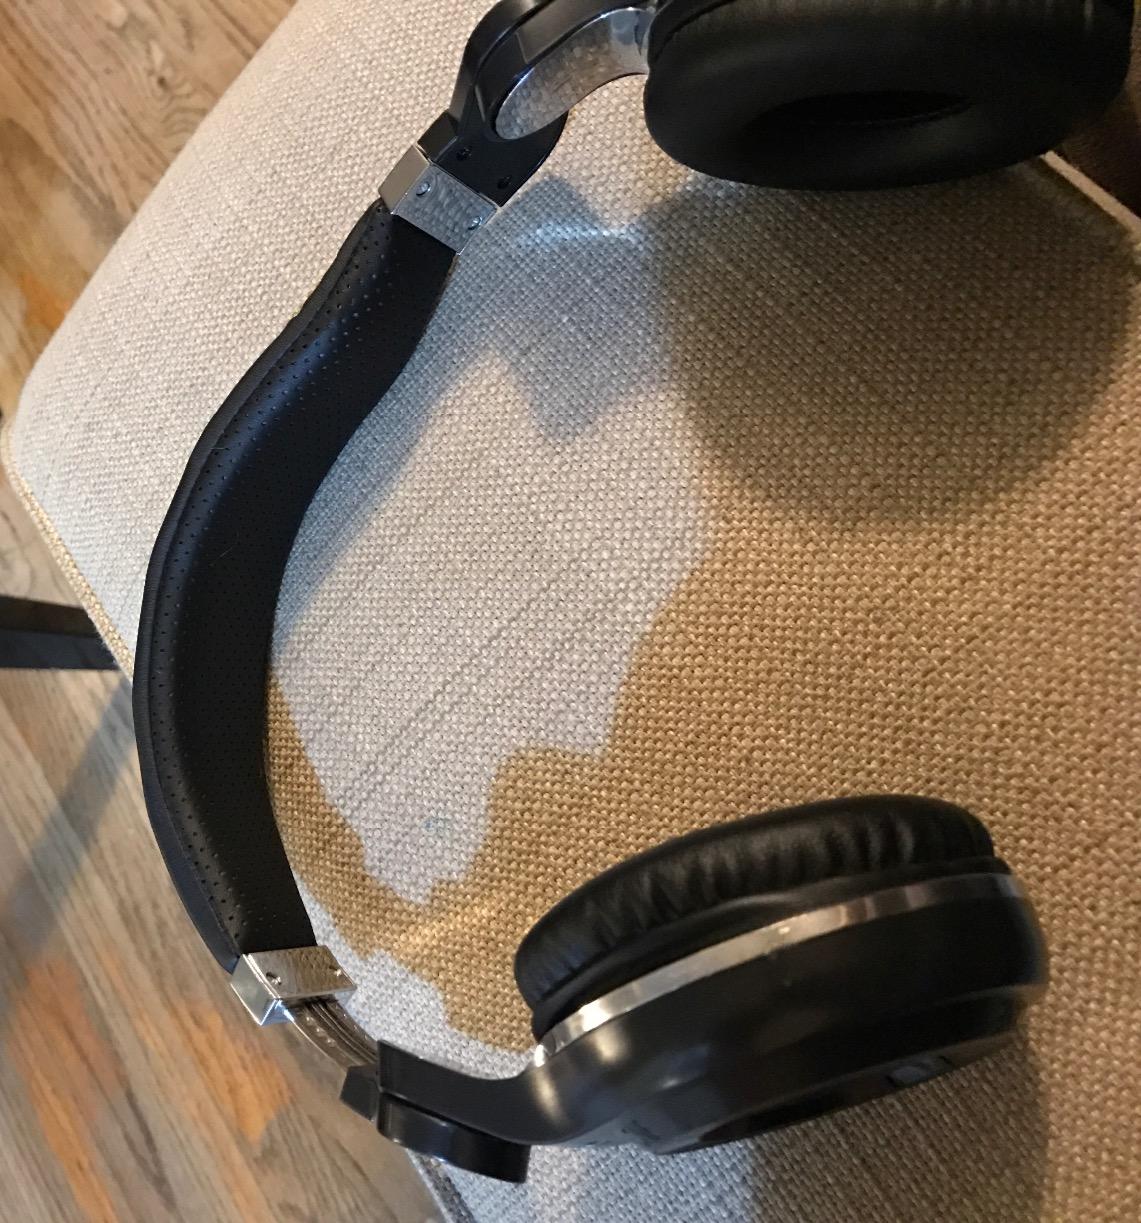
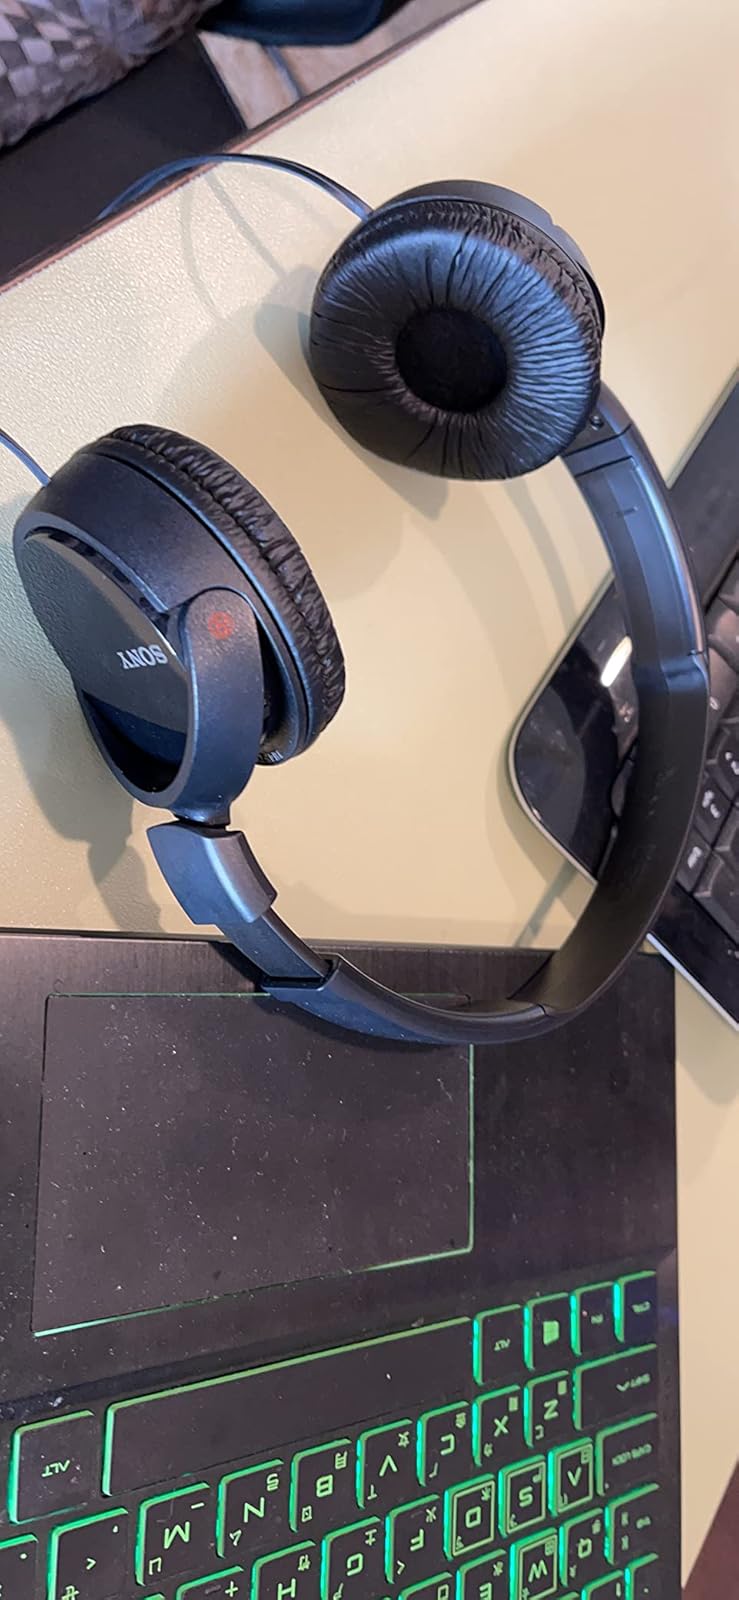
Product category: headphones
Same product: no